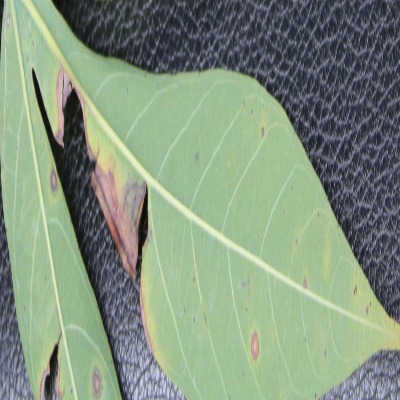
Crop: Cassava
Condition: brown spot